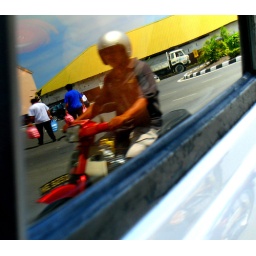
in the car window